Question: Please indicate a possible affordance area of throw_discus that can be used for holding
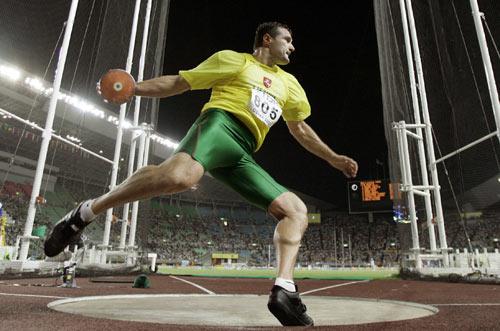
Answer: [91.5, 59, 147.5, 113]